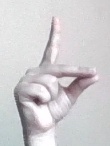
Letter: ta